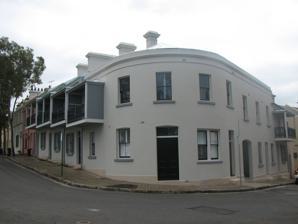
Building: 56-60 Bettington Street, Millers Point
Country: Australia
Year built: 1870
Historic site in New South Wales, Australia 56–60 Bettington Street, Millers Point 56–60 Bettington Street, Millers Point Location 56, 58, 60 Bettington Street, Millers Point , City of Sydney , New South Wales , Australia Coordinates 33°51′28″S 151°12′07″E / 33.8578°S 151.2020°E / -33.8578; 151.2020 Built c. 1870 Architectural style(s) Victorian New South Wales Heritage Register Official name Victorian Terrace Type State heritage (built) Designated 2 April 1999 Reference no. 922 Type Terrace Category Residential buildings (private) Location of 56–60 Bettington Street, Millers Point in Sydney Show map of Sydney 56-60 Bettington Street, Millers Point (Australia) Show map of Australia 56–60 Bettington Street, Millers Point is a heritage-listed residence located at 56–60 Bettington Street, in the inner city Sydney suburb of Millers Point in the City of Sydney local government area of New South Wales , Australia. The property was added to the New South Wales State Heritage Register on 2 April 1999. History Original buildings were constructed c. 1870 . This site was redeveloped in the mid-1980s, keeping the existing Victorian terraces at 56, 58 & 60 Bettington Street and incorporating them into new development on the corner of Bettington Street and Rodens Lane and further along Rodens Lane for one bedroom units. First tenanted by the NSW Department of Housing in 1986. A further development application was lodged in 2017 to redevelop the non-heritage-listed 1980s developments. Description Victorian two-storey terrace, painted stuccoed wall finish. 4 one-bedroom units are listed at this address. Storeys: Two; Construction: Painted stuccoed rendered masonry, corrugated galvanised iron roof, timber verandah . Painted timber joinery. Style: Victorian The external condition of the property is good. Heritage listing As at 23 November 2000, the building makes a significant contribution to the streetscape of the immediate area owing to the sweeping curve of the facade at the corner of Bettington and Merriman Streets. It is part of the Millers Point Conservation Area , an intact residential and maritime precinct. It contains residential buildings and civic spaces dating from the 1830s and is an important example of 19th century adaptation of the landscape. 56–60 Bettington Street, Millers Point was listed on the New South Wales State Heritage Register on 2 April 1999. See also Australian residential architectural styles References